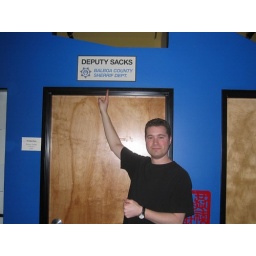
Despite the sign, this is the production office. The door Marc is standing in front of is producer Dan Etheridge's office. (February 22)